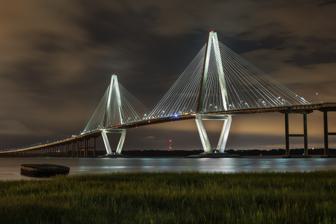
Building: Arthur Ravenel Jr. Bridge
Country: United States of America
Year built: 2005
Cable-stayed bridge over the Cooper River in South Carolina, US Arthur Ravenel Jr. Bridge As seen from Mount Pleasant Coordinates 32°48′10″N 79°54′54″W / 32.80278°N 79.91500°W / 32.80278; -79.91500 Carries Bikes, pedestrians 8 lanes of US 17 Crosses Cooper River Locale From: Charleston, SC To: Mt. Pleasant, SC Official name Arthur Ravenel Jr. Bridge Other name(s) The Ravenel Bridge Cooper River Bridge Maintained by SCDOT Characteristics Design Cable-stayed bridge Total length 13,200 feet (4,000 m) Width Eight 12-foot (3.7 m) lanes Height 575 feet (175 m) Longest span 1,546 feet (471 m) Clearance below 186 feet (57 m) History Opened July 16, 2005 ; 19 years ago ( 2005-07-16 ) Replaces John P. Grace Memorial Bridge Silas N. Pearman Bridge Statistics Daily traffic 96,300 Location The Arthur Ravenel Jr. Bridge ( colloquially referred to as the Ravenel Bridge and the Cooper River Bridge ) is a cable-stayed bridge over the Cooper River in South Carolina , US, connecting downtown Charleston to Mount Pleasant . The bridge has a main span of 1,546 feet (471 m), the third longest among cable-stayed bridges in the Western Hemisphere . It was built using the design–build method and was designed by Parsons Brinckerhoff . History The first bridge to cross the lower Cooper River opened in 1929, eventually named the John P. Grace Memorial Bridge for former Charleston mayor John P. Grace , who spearheaded the project. The main span of the double cantilever truss bridge was the fifth-longest in the world at 1,050 feet (320 m) and soared 150 feet (46 m) above the river. The mainspan of the second cantilever was the twelfth-longest in the world. The total length of the structure was about 2.7 miles (4.3 km). Following a 17-month construction at a cost of $6 million, it opened with a three-day celebration that attracted visitors from around the globe. Engineers and critics proclaimed colorful descriptions of the unique structure, deeming it "the first roller-coaster bridge" and citing that "steep approaches, stupendous height, extremely narrow width, and a sharp curve at the dip conspire to excite and alarm the motorist."  Privately owned originally, a $1.00 toll was charged for car and driver to cross. In 1943, the state of South Carolina purchased the bridge, and the tolls were lifted in 1946. By the 1960s, the Grace Memorial Bridge had become functionally obsolete, with its two narrow 10-foot (3.0 m) lanes built for Ford Model As and its steep grades of up to six percent. Later, changes to the side rail and curb reduced the lane width further. A new bridge was constructed alongside and parallel to it. Named for the then–South Carolina Highway Commissioner, the Silas N. Pearman Bridge opened in 1966 at cost of $15 million (equivalent to $140.86 million in 2023). Its three lanes, at a modern 12-foot (3.7 m) width, opened to northbound traffic, while its older counterpart carried the southbound traffic into downtown Charleston. One lane was reversible on the Pearman bridge, which led to signs warning "Use lanes with green arrow" and "Do not use red X lane" on the bridge. The Grace Bridge had become structurally deficient by the late 1970s, and the Pearman Bridge had become functionally obsolete in 1979. Extensive metal deterioration caused by the lack of maintenance shortly after Grace Bridge's tolls were removed limited the capacity of the older bridge to 10-short-ton (9.1 t) vehicles (later 5 short tons (4.5 t)), and the reversible lane on the Pearman was eliminated (it had been able to switch to three lanes northbound for rush hour traffic), making that lane southbound permanently diverting all heavy trucks, buses, and recreational vehicles to that lane on the Pearman bridge. Neither of the bridges had emergency lanes as the latter used of the space as a truck bypass, and the Pearman bridge had no median between the northbound and southbound lanes because of its previous use as a reversible lane. Furthermore, the vertical clearance above the river—once among the highest in the world—could no longer accommodate shipping vessels as they grew bigger over time. Three of Charleston's four shipping terminals are situated up the Cooper and Wando rivers, and the limited bridge clearance excluded the access of ships that would otherwise be beneficial to the economy of South Carolina. Now that the old bridges are disassembled, the world's largest modern container ships are able to access all terminals of the nation's fourth-largest container port. Construction Funding Arthur Ravenel Jr. Raising financial support for a new eight-lane bridge over the Cooper River was a struggle 20 years in the making, prolonged by the state's insistence that it could not afford such a bridge and by Charleston's reluctance to provide any funds for the project. Several proposals were made for a toll bridge, but the mayors of Charleston and Mount Pleasant objected. When officials revealed in 1995 that the Grace Bridge scored a 4 out of 100 for safety and integrity, retired US Congressman Arthur Ravenel Jr. ran for the South Carolina Senate with a goal of solving the funding problem. He helped to establish the S.C. Infrastructure Bank and worked with local, state, and federal officials to create partnerships that helped to materialize the final funding. The State Infrastructure Bank (SIB) budgeted $325 million to accompany $96.6 million from the Federal Highway Administration . The project did not become a reality, however, until the SIB agreed to commit to a $215 million federal loan, provided that Charleston County would contribute $3 million a year for 25 years, including an 8.33% sales tax increase, to the federal loan, as well as yearly payments from the SCDOT and State Ports Authority. The overall price of the bridge totaled around $700 million. Due to his efforts in passing laws for the new bridge's funding, fellow lawmakers voted to name bridge the Arthur Ravenel Jr. Bridge. Some felt that the bridge should not be named after Ravenel, with the head of the South Carolina infrastructure bank saying in 1999, "Certainly, Arthur Ravenel is a fine, decent person, but that bridge is bigger than any one individual and it should reflect all the qualities of the state and not some state senator who happens to be in the Legislature the time the structure is being built." Arthur Ravenel Jr. Bridge from Charleston Design Road deck of the Arthur Ravenel Jr. Bridge One of the two towers The Ravenel Bridge is a cable-stayed design with two diamond-shaped towers, each 575 feet (175 m) high. The total length of the structure is 13,200 feet (4,000 m), with the mainspan stretching 1,546 feet (471 m) between the towers. Suspending the deck 186 feet (57 m) above the river are 128 individual cables anchored to the inside of the diamond towers. The roadway consists of eight 12-foot (3.7 m) lanes, four in each direction plus a 12-foot (3.7 m) bicycle and pedestrian path, which runs along the south edge of the bridge overlooking Charleston Harbor and the Atlantic Ocean. The bridge structure is designed to withstand shipping accidents and the natural disasters that have plagued Charleston's history. The span is designed to endure wind gusts in excess of 300 mph (480 km/h), far stronger than those of the worst storm in Charleston's history, Hurricane Hugo in 1989. Engineers also considered the 1886 earthquake that nearly leveled Charleston. The Ravenel Bridge is designed to withstand an earthquake of approximately 7.4 on the Richter magnitude scale without total failure. To protect the bridge from errant ships, the towers are flanked by one-acre (0.40 ha) rock islands. Ships will run aground on the islands before colliding with the towers. The bridge was designed for traffic of 100,000 vehicles per day, and forecasted to reach that number in 2030. As of 2018 [update] , the bridge was carrying an average of 96,300 vehicles per day. The bridge includes a shared bicycle–pedestrian path named Wonders' Way in memory of Garrett Wonders. Wonders was a US Navy ensign stationed in Charleston and was in training for the 2004 Olympics before he died in a bicycle–vehicle collision. The path was included in design of the new bridge because of grassroots efforts by groups, such as a fifth grade class at a local elementary school. Construction Arthur Ravenel Jr. Bridge with the old Cooper River Bridges Groundbreaking on the bridge occurred in 2001 in Mount Pleasant. The bridge was built as a design–build project, meaning that one contract was signed to both design and construct the bridge. This meant that construction could begin even while the design was not yet finalized. The bridge was built by a joint venture of two major construction firms operating under the name Palmetto Bridge Constructors . The joint venture partners were Tidewater Skanska of Norfolk, Virginia and Flatiron Constructors of Longmont, Colorado . The construction joint venture hired Parsons Brinckerhoff to complete the design. T.Y. Lin International provided design review and construction engineering and field inspection services. For the sake of simplifying labor and equipment resources, Palmetto Bridge Constructors actually managed the building of the bridge as five separate projects (the two highway interchanges at either end of the bridge, the two approach spans, and the cable-stayed span) going on simultaneously. By the summer of 2002, the foundations for the towers and most of the piers were in place, and the rock islands were completed. The steel and concrete towers began to ascend from the islands soon after. Originally, each of the towers was to be topped with a 50-foot (15 m) multicolored LED "beacon", but public opinion caused this plan to be scrapped. The fast-paced construction schedule led to contractors to use a self-climbing form system to build the towers. The formwork, supplied by PERI , provided a solution to meet the tight construction tolerances and provide safe access for workers laboring hundreds of feet in the air. The self-climbing system meant that the tower cranes did not have to spend time raising the forms after each segment of concrete hardened, and instead could be better used to haul material from barges below. The first cables were hung from the towers in 2004—as a time-saving measure, this was done before the towers were wholly completed. Sections of the deck were built outward from each of the towers as more cables were hung. Fireworks celebration to precede the opening of the new bridge, July 2005 The decks of the approaches were taking shape as well. Construction of part of the roadway actually occurred over the top of the old cantilever bridges, which remained open to traffic without interruption. A ceremony was held in March 2005, when the last slab of the deck was added, thus making the bridge "complete". But paving, installation of lights and signs, and cleanup meant that the bridge would not open for another four months. Following a week-long celebration that included a public bridge walk, concerts, dinners, and fireworks, the bridge was dedicated and opened on July 16, 2005—one year ahead of schedule and under budget. The bridge was featured on the TV show Extreme Engineering . Bridge Run Arthur Ravenel Jr. Bridge view from Patriot's Point, July 2006. The last fragments of the two old bridges can be seen in the background. The bridge is home to the annual USA Track & Field 10,000 metres (6.2 mi) Cooper River Bridge Run on the first weekend of April. This event attracts up to 50,000 people. The route starts in Mount Pleasant and finishes in downtown Charleston at Marion Square. In popular culture In the 2008 video game Need for Speed Undercover , a bridge similar to the Ravenel Bridge was featured but only on the PlayStation 3 , Xbox , and PC versions. It was also featured in the 2012 version of Need for Speed Most Wanted (but it only crosses half of the water). The 2009 movie The New Daughter , starring Kevin Costner , features the Ravenel Bridge in several scenes, as the movie is based in and around Charleston, South Carolina . The cover of Darius Rucker 's 2010 album Charleston, SC 1966 features a picture of Rucker, a Charleston native, with the Ravenel Bridge in the background. The 2014 television series Reckless features the bridge in its title sequence . See also Transport portal Engineering portal United States portal References